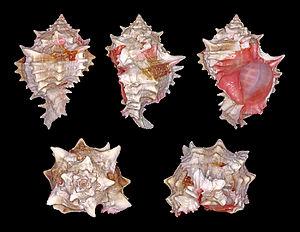
Coquille de Chicoreus erythrostomus (synonyme
Hexaplex est un genre de mollusques gastéropodes de la famille des Muricidae.
Les Muricinae sont une sous-famille de mollusques gastéropodes de la famille des Muricidae.